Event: Nepal Earthquake
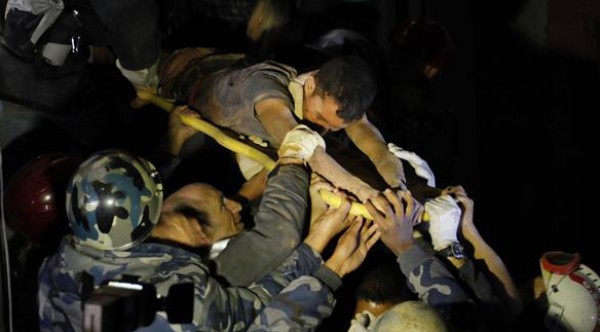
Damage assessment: damage